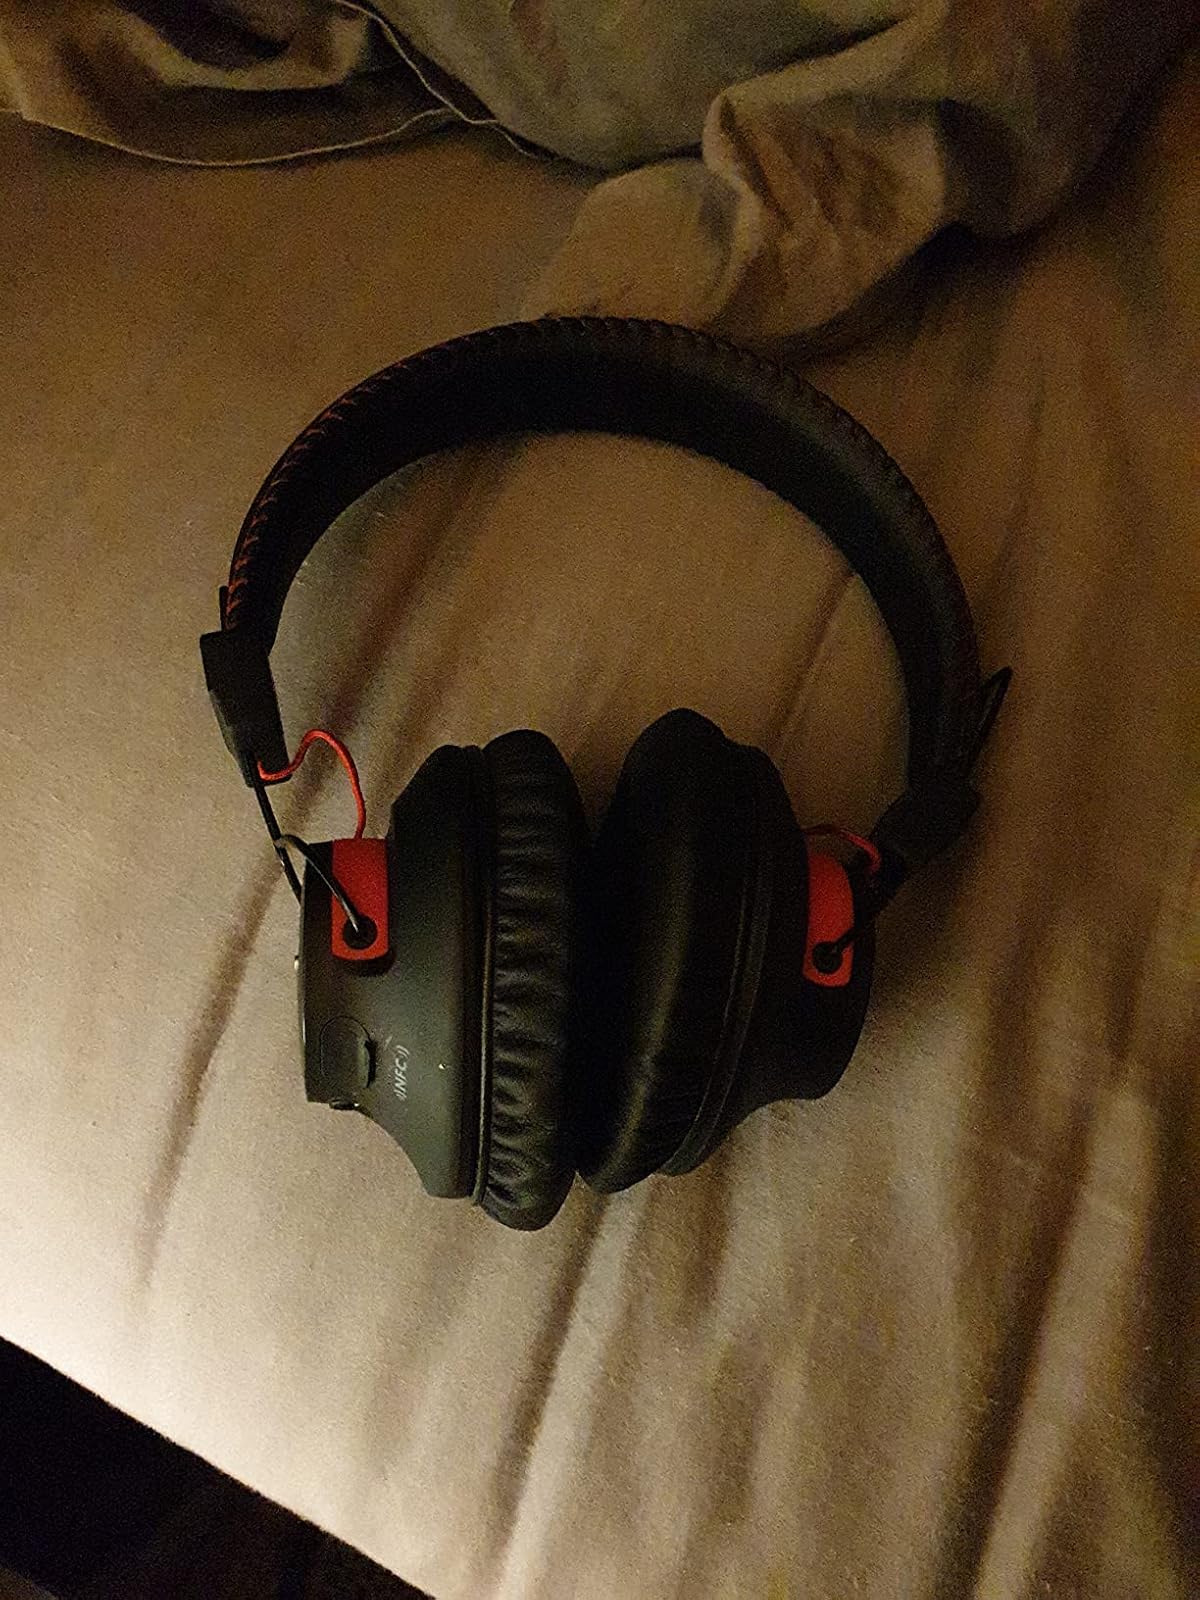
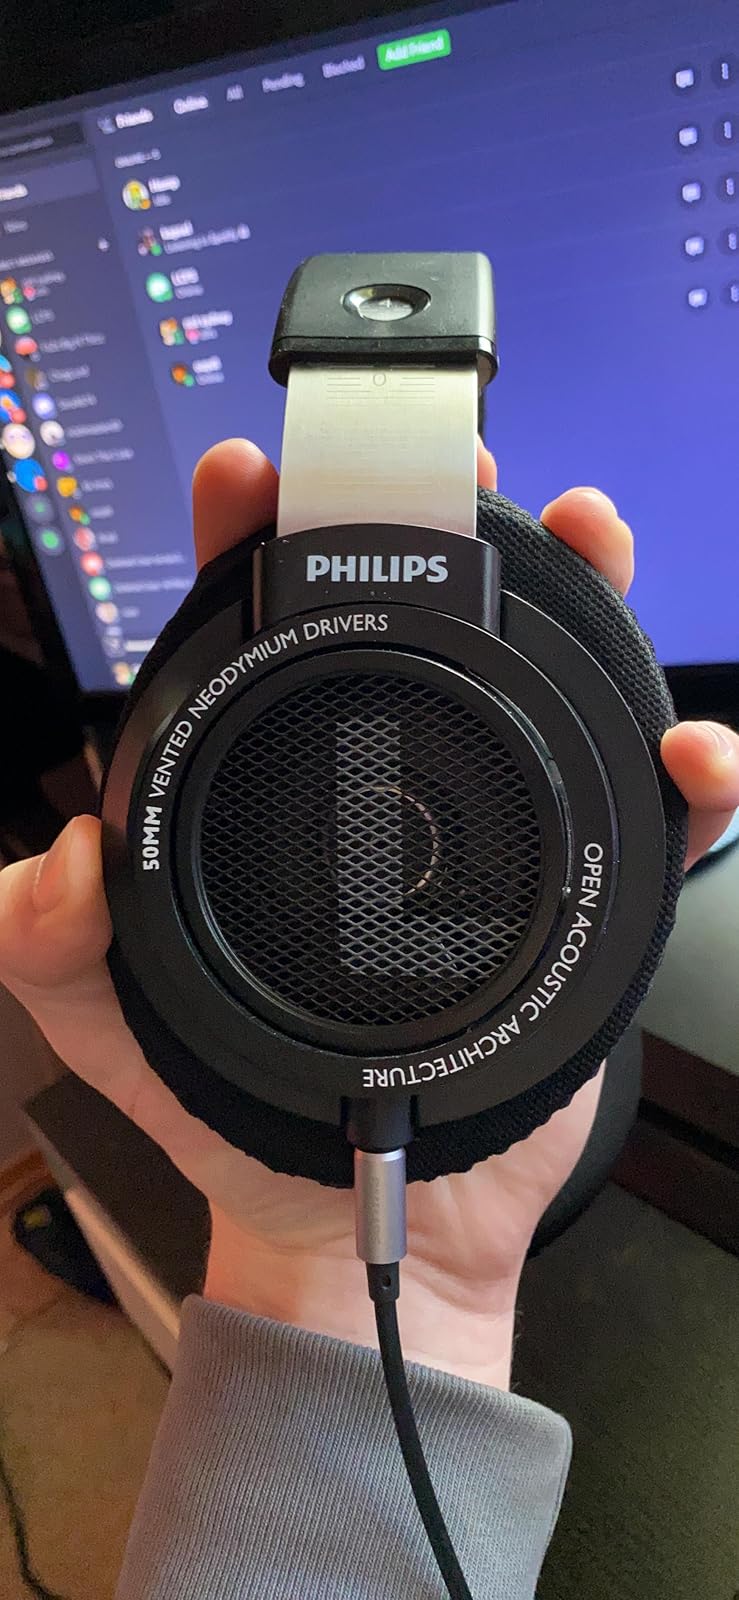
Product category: headphones
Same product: no